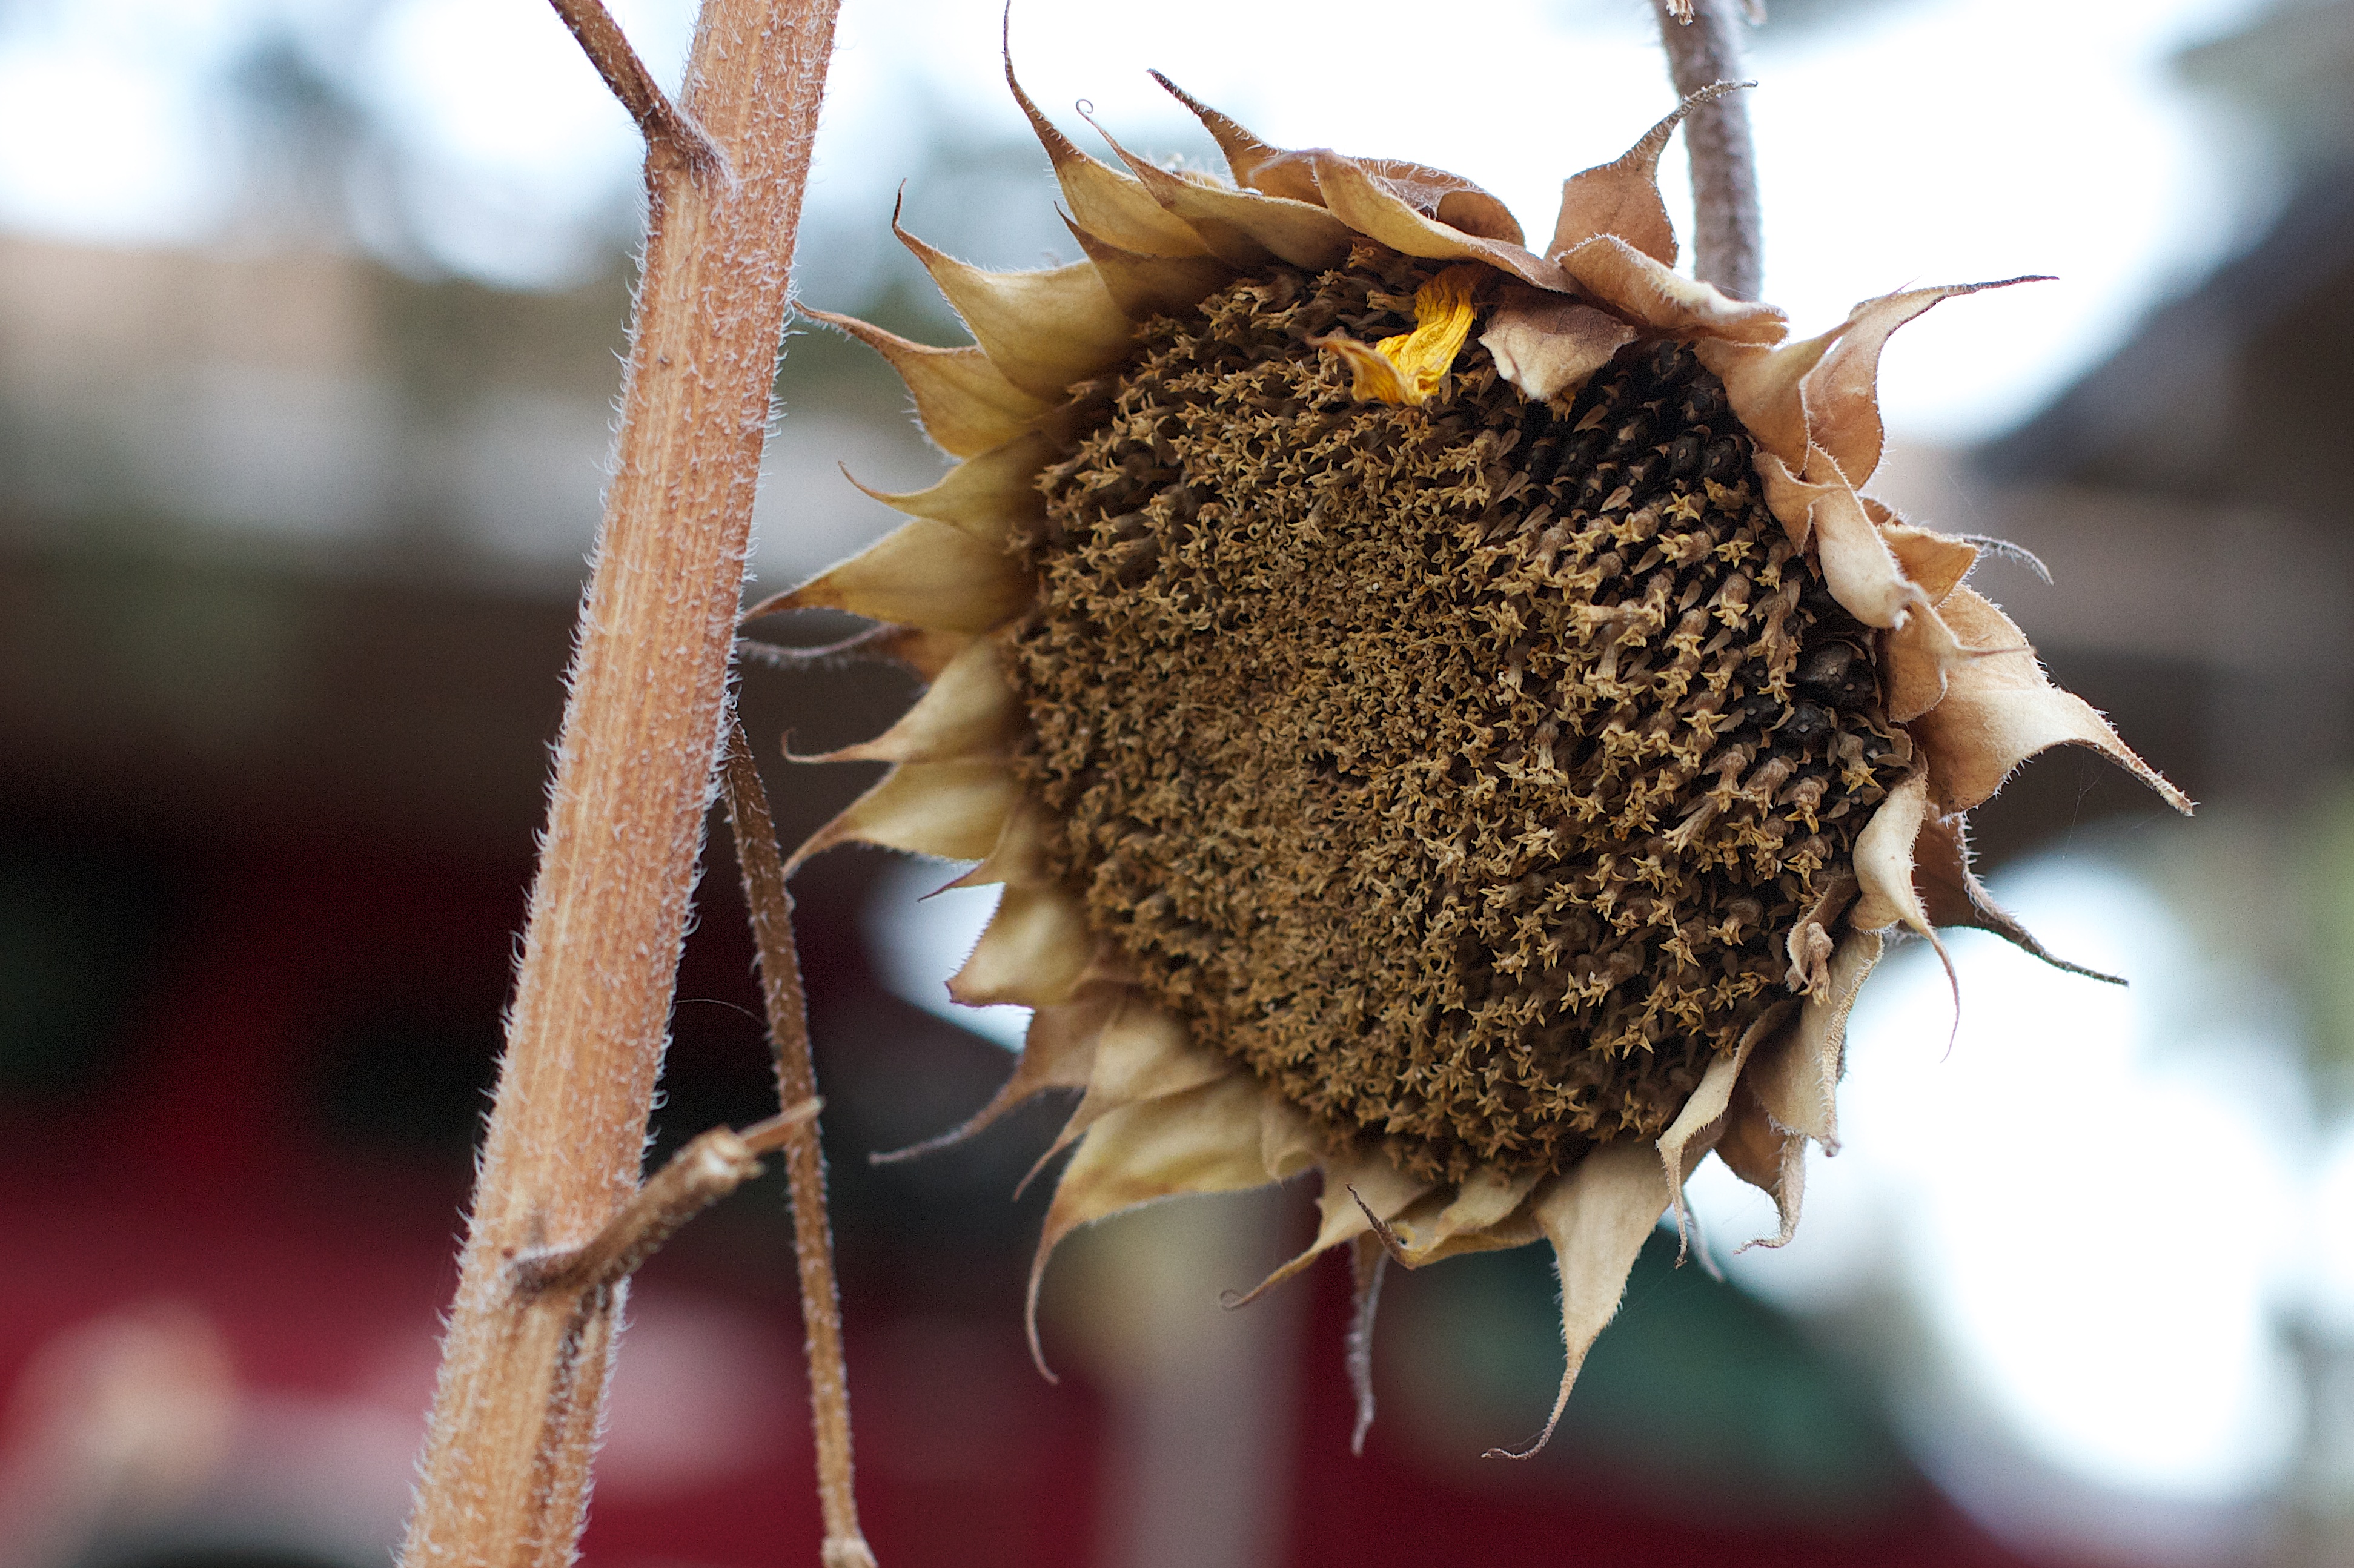
nature, branch, plant, photography, leaf, flower, food, produce, autumn, botany, flora, sunflower, close up, coconut, macro photography, flowering plant, daisy family, sunflower seed, plant stem, land plant, thorns spines and prickles